W. L. Halsey Warehouse

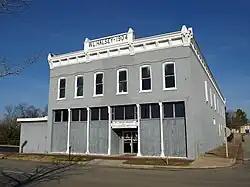
The building in December 2009

The W. L. Halsey Warehouse is a historic warehouse in Huntsville, Alabama. The two-story brick structure was built in 1904 by the W. L. Halsey grocery company. The façade is divided into six bays by locally produced cast iron columns. Originally, the street level presented a fully glass storefront, but all bays but the doorway have been covered with wood panels. Windows on the second floor are one-over-one sashes topped with decorative brick arches; ten similar windows on the side of the building facing Meridian Street have been covered. The cornice has sunburst patterns alternating with triangular brackets. A panel over the center of the cornice reads "W.L. Halsey - 1904".